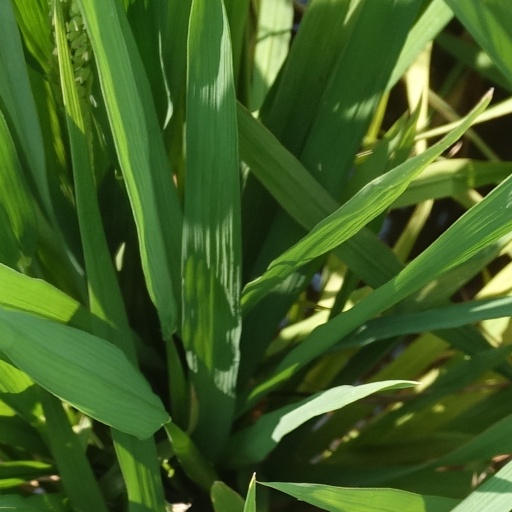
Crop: rice